Mikael Stanne

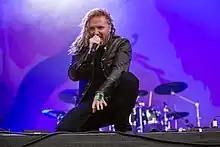
Stanne with Dark Tranquillity at Rockharz Open Air 2022 in Germany

Stanne, along with Niklas Sundin, formed Dark Tranquillity because they were bored, along with interest in metal from their influences. He played guitar and performed clean backing vocals on Dark Tranquillity's first album, "Skydancer", as well as on their early demos, including "Enfeebled Earth" released under the name Septic Broiler. In 1994, Anders Fridén, Dark Tranquillity's original vocalist, left the band to join In Flames. Stanne then became the new vocalist and discontinued playing guitar.